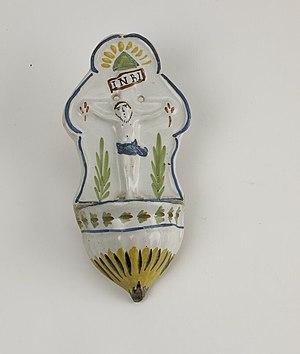
Le bénitier de chevet est un bénitier de petite taille composé d’une petite vasque et d’une plaque décorée que les Catholiques suspendaient à l’intérieur de leur maison, soit dans l’entrée, soit le plus souvent dans la chambre à coucher à la tête de leur lit. Ils y mettaient quelquefois du buis bénit ou y suspendaient un chapelet.